Macedonia (comics)

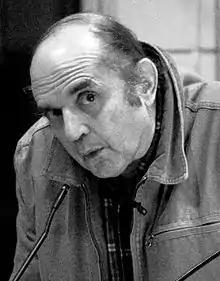
Harvey Pekar in 2008.

Roberson was inspired to start on the project as a result of an argument with a professor about the inevitability of war. She wanted to know what had saved Macedonia from war while other former Yugoslav states were at war following the breakup of the country. As Roberson stated: